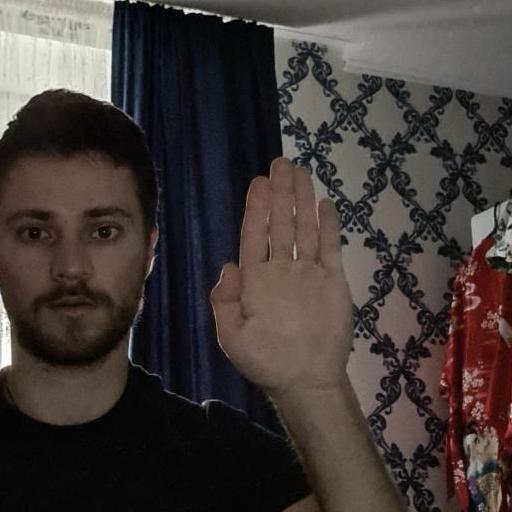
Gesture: stop